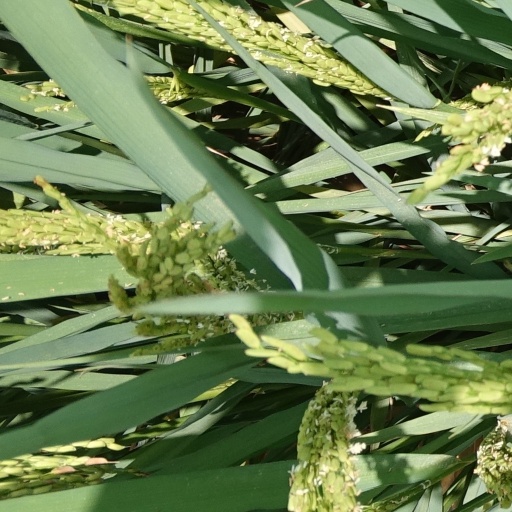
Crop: rice